Mutsu-Yanagita Station

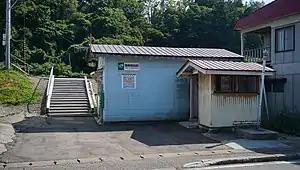
Mutsu-Yanagita Station in September 2019

is a railway station located in the town of Fukaura, Aomori Prefecture, Japan, operated by the East Japan Railway Company (JR East).